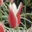
Label: tulip